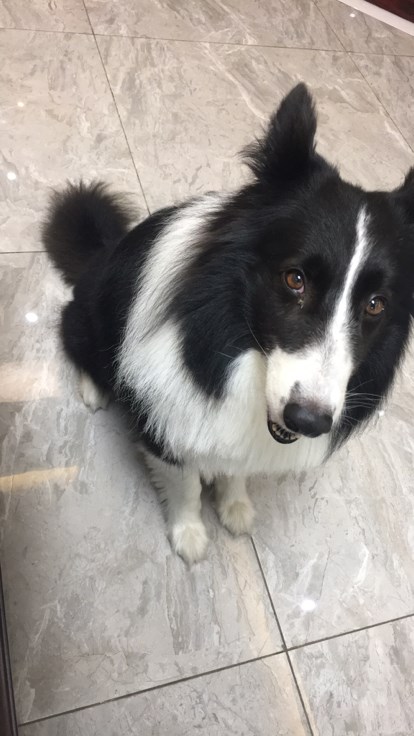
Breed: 2594-n000109-Border_collie